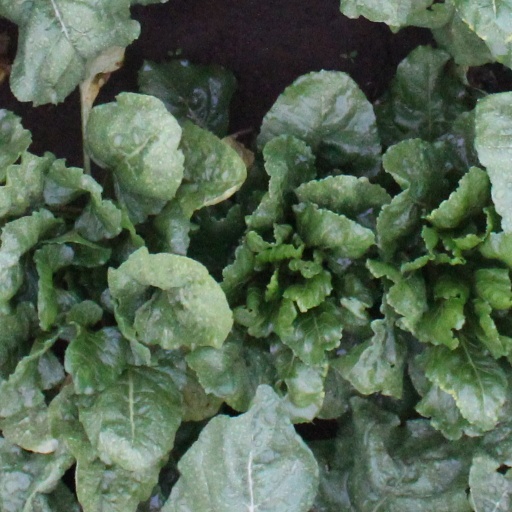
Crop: sugar beet